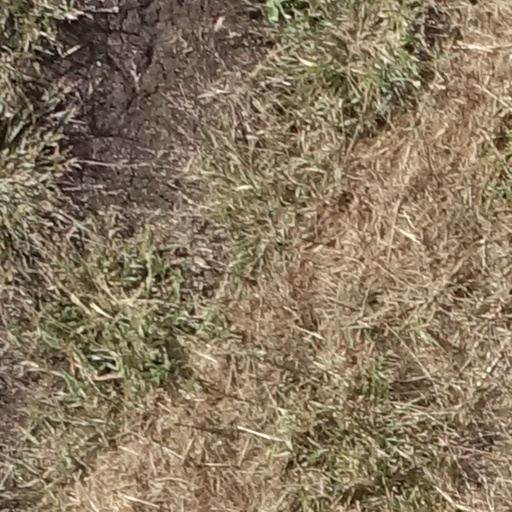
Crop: sorghum